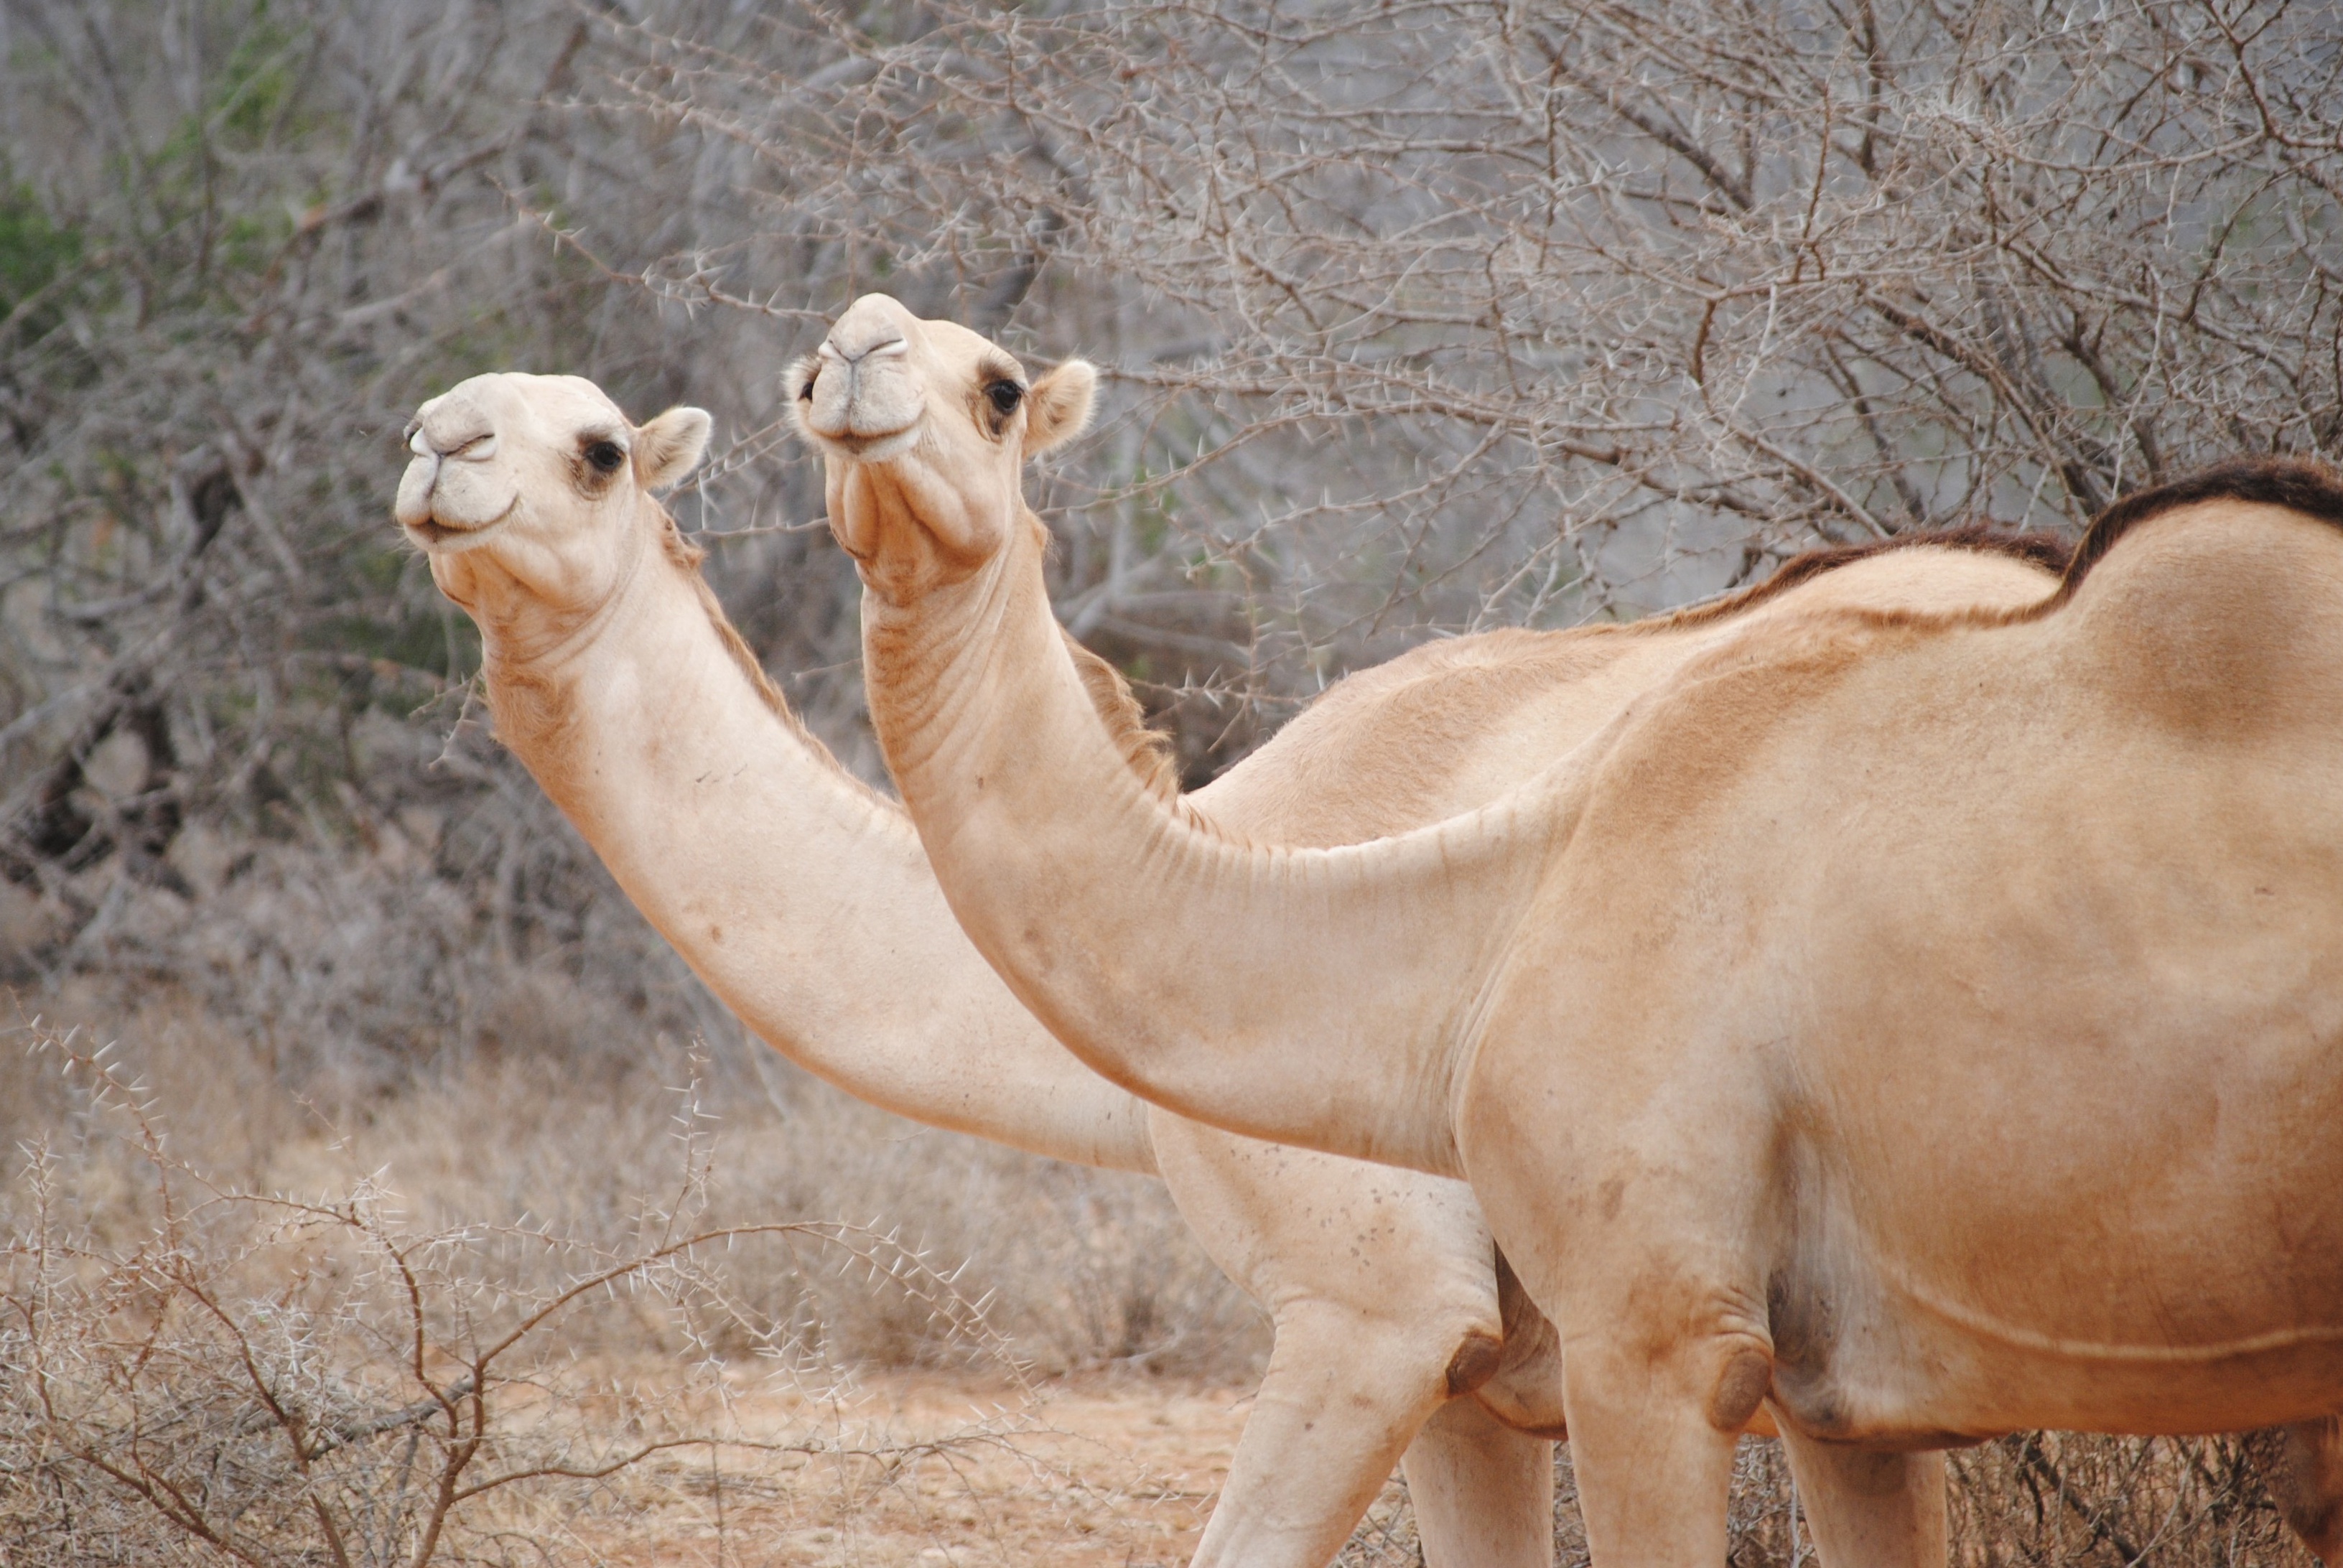
wildlife, zoo, camel, africa, mammal, national park, fauna, camels, vertebrate, kenya, vicuna, camel like mammal, arabian camel